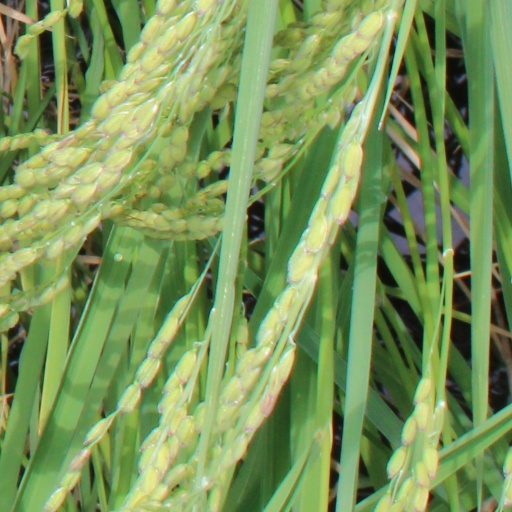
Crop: rice